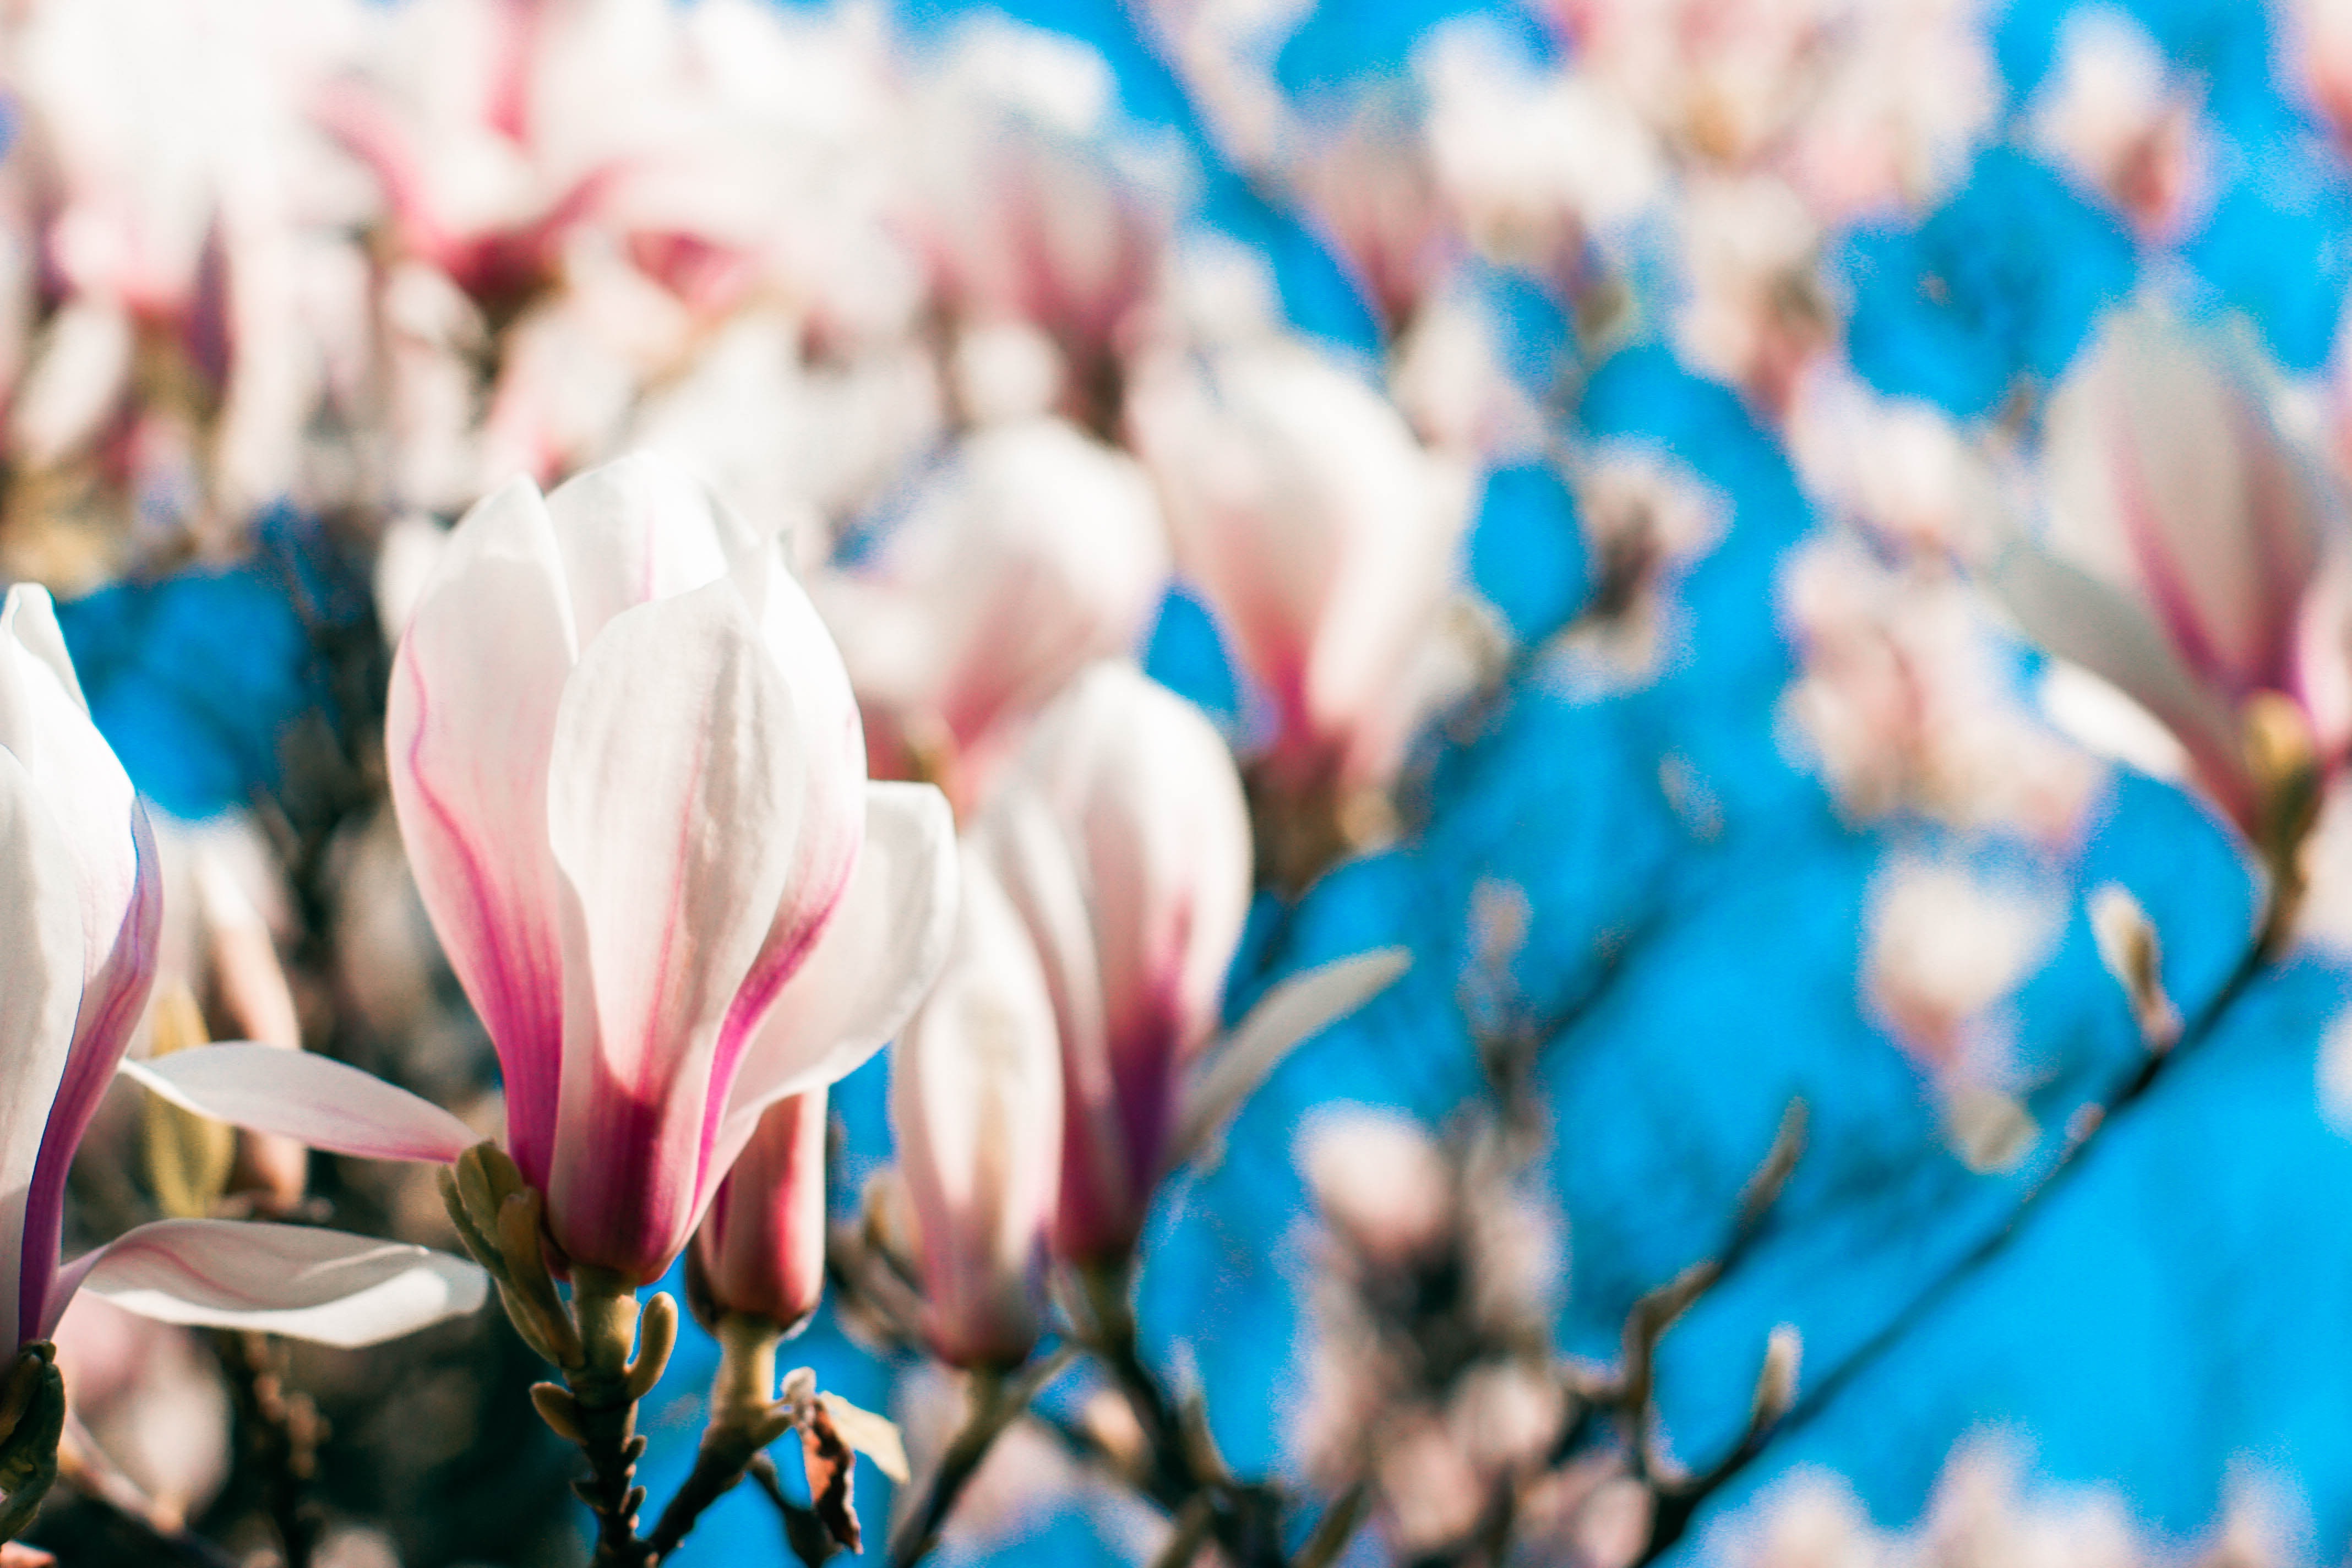
tree, nature, outdoor, branch, blossom, growth, plant, white, leaf, flower, petal, bloom, spring, color, natural, botany, blooming, blue, garden, pink, flora, season, freshness, close up, springtime, magnolia, bud, macro photography, flowering plant, land plant